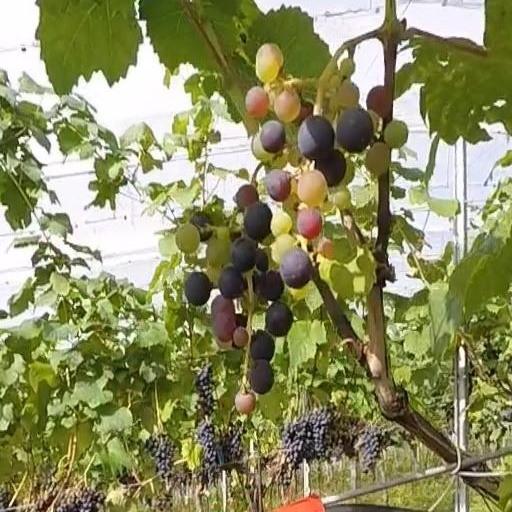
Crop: grape